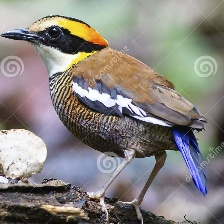
Species: BANDED PITA
Scientific name: HYDRORNIS GUAJANA